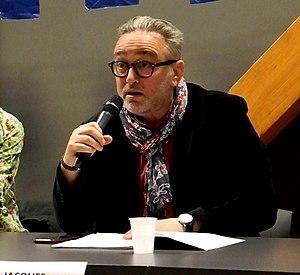
Le premier tour des élections municipales françaises de 2020 à Besançon a eu lieu le 15 mars 2020. Le second tour, initialement prévu le 22 mars 2020, est reporté au 28 juin 2020 en raison de la pandémie de maladie à coronavirus. Il s'agit d'un scrutin visant à élire les 55 conseillers municipaux et conseillers communautaires de la commune de Besançon pour un mandat de six ans, qui se tient les 15 et 22 mars 2020. Elles doivent permettre de désigner le successeur de Jean-Louis Fousseret, maire sortant élu depuis 2001 sous l'étiquette du Parti socialiste mais ayant rejoint La République en marche en 2017, qui ne se représente pas. À la veille des élections municipales de 2020, Besançon est avec Lyon l'une des deux seules villes de plus de 100 000 habitants dont le maire est membre du parti présidentiel.